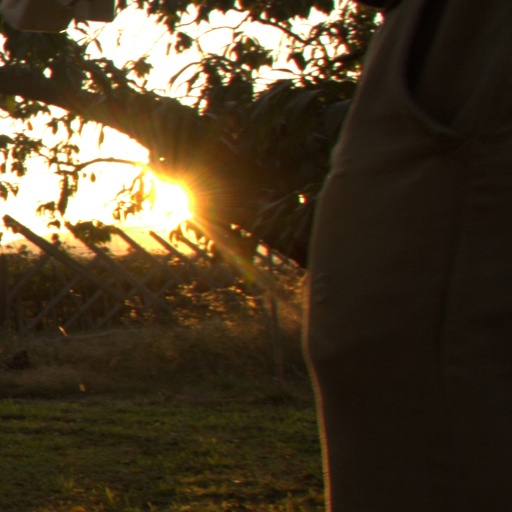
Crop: grape